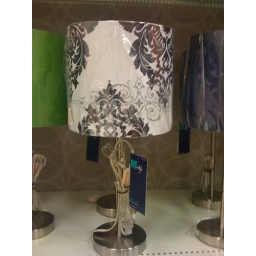
I spotted these at Target today and am thinking about getting them for the bedside tables in my bedroom.